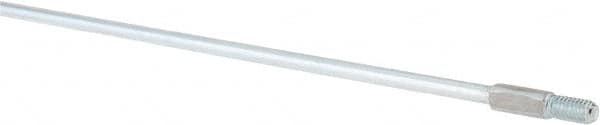
Value Collection - 24" Long x 1/4" Rod Diam, Tube Brush Extension Rod - 5/16-18 Male Thread
Item #: 05273388 Brand: Value Collection Exact Tooling IR#: 04 Product Specifications Rod Type Extension Rod Rod Diameter (Inch) 1/4 Overall Length (Inch) 24 Thread Size 5/16-18 Thread Type Male
Brand: Value Collection
Category: Hardware > Tools > Pipe Brushes